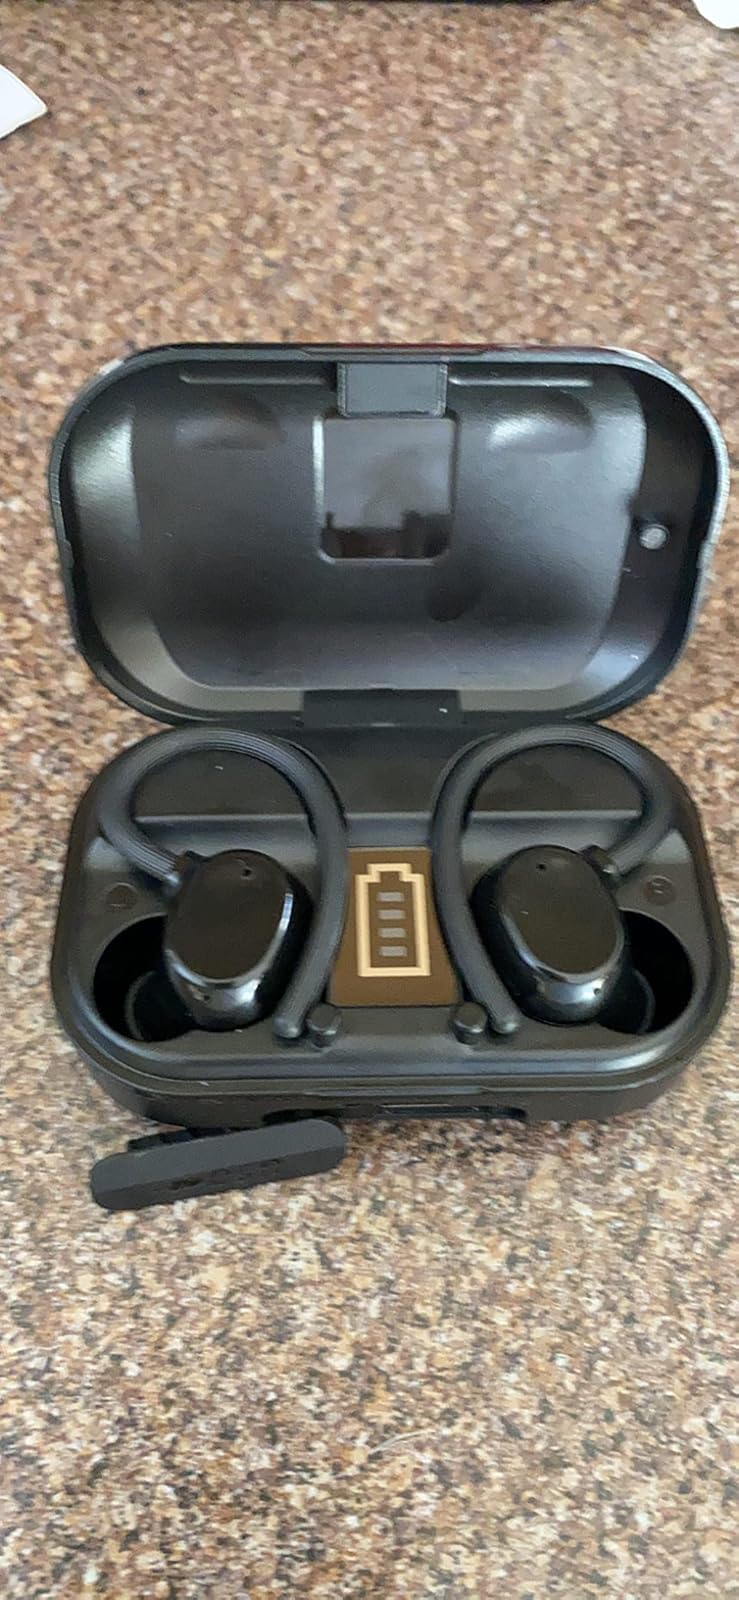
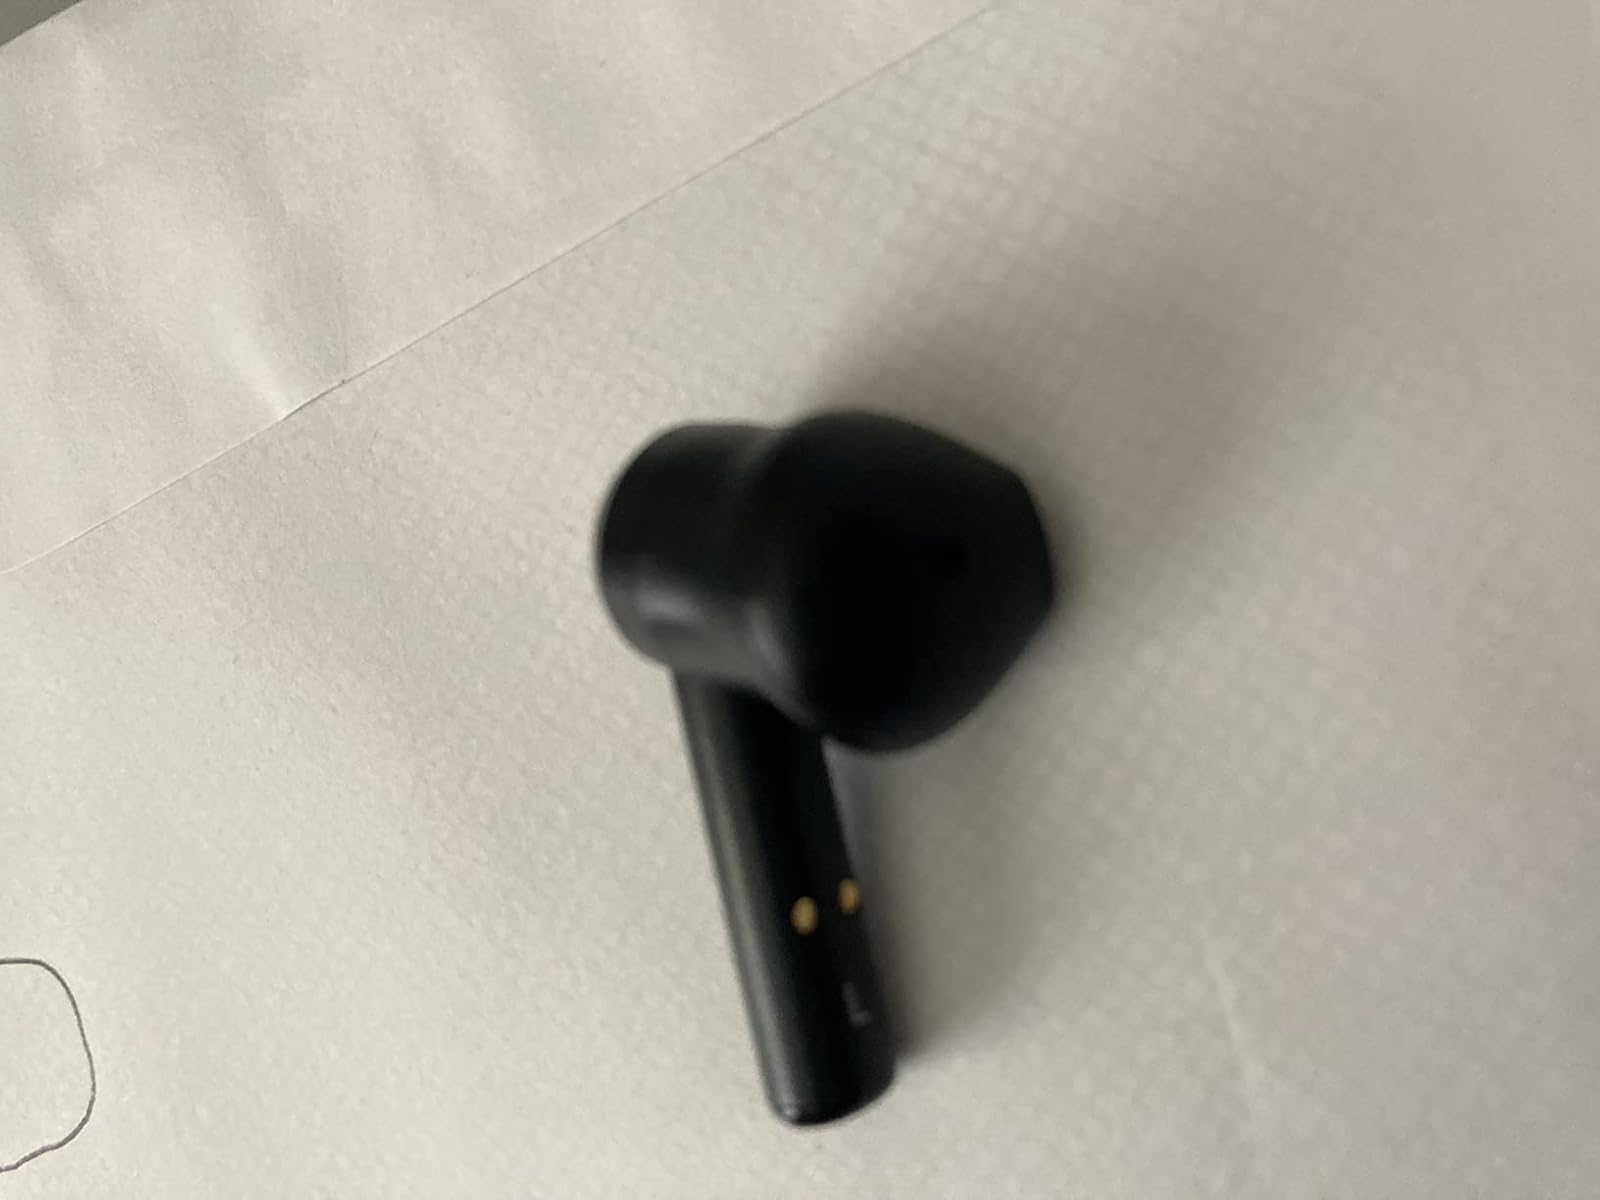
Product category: earbuds
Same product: no